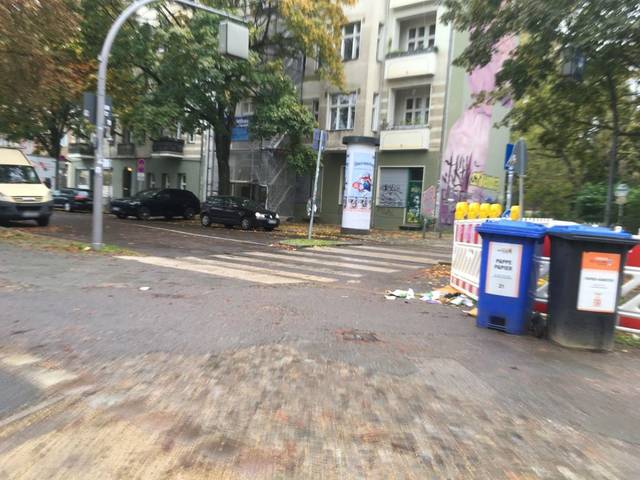
Region: Germany
Coordinates: 52.549, 13.372